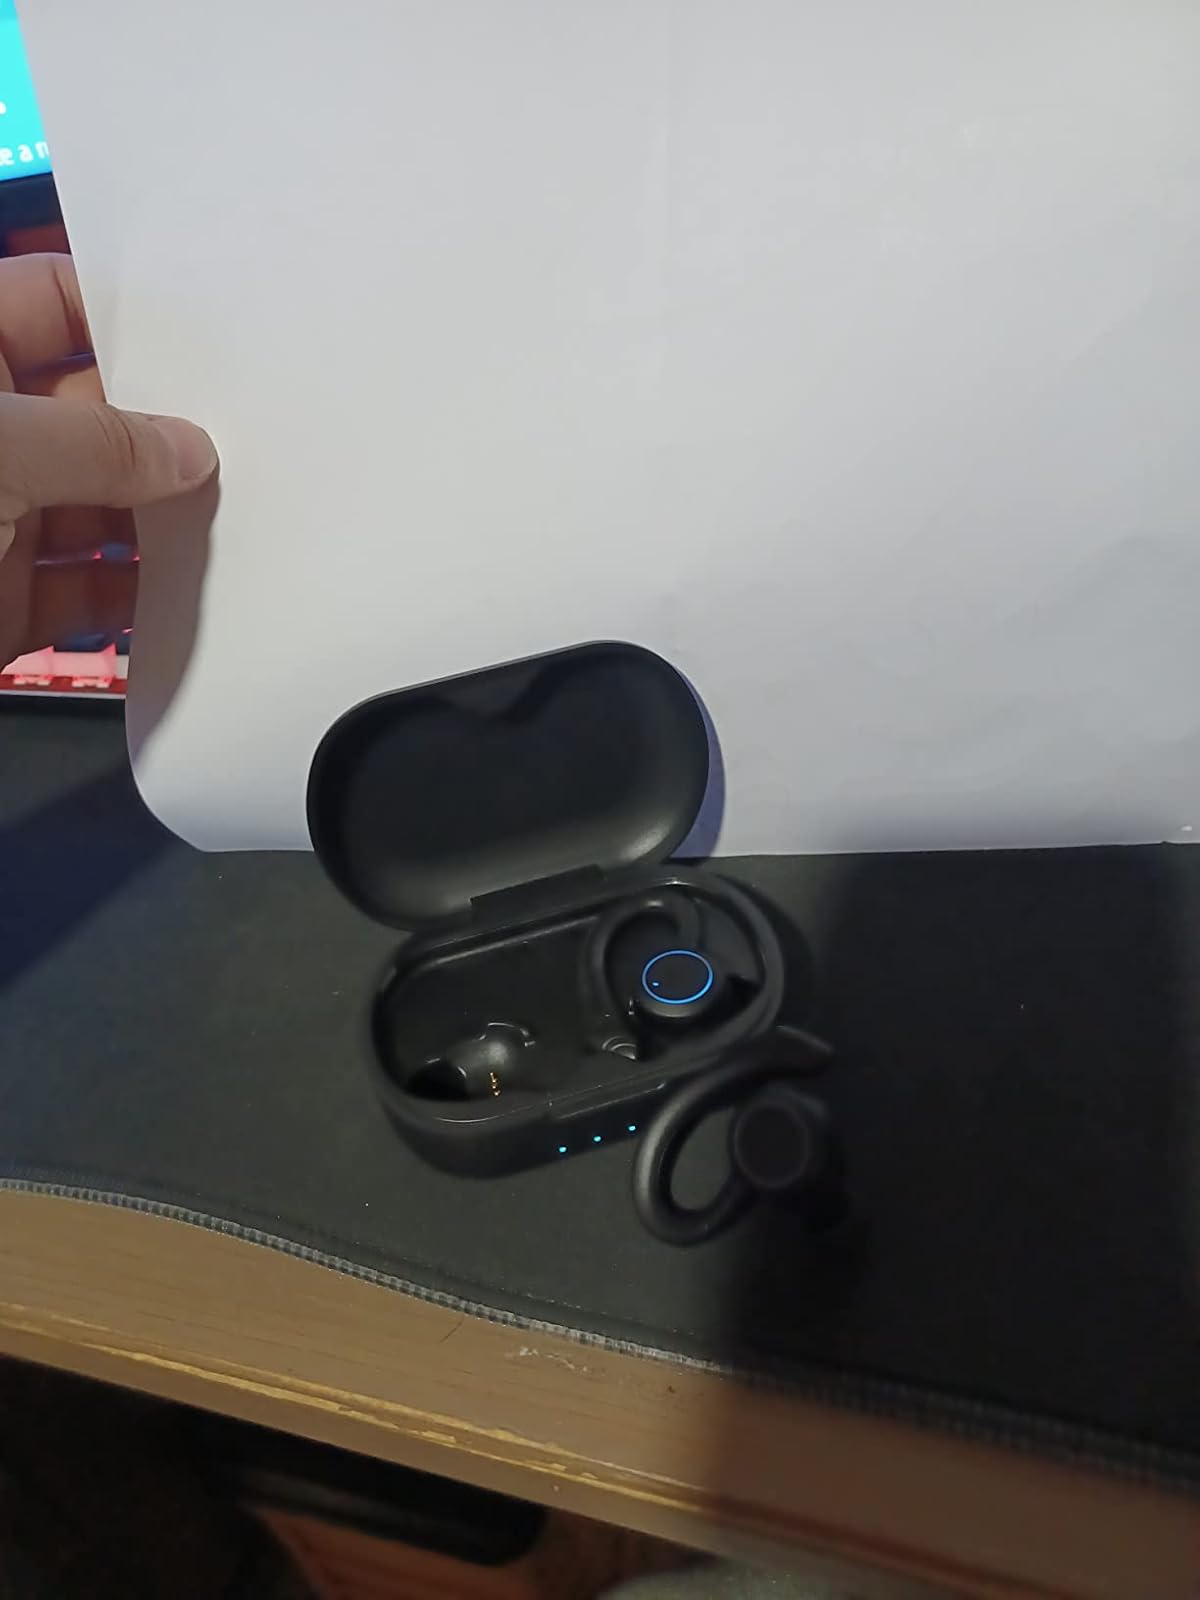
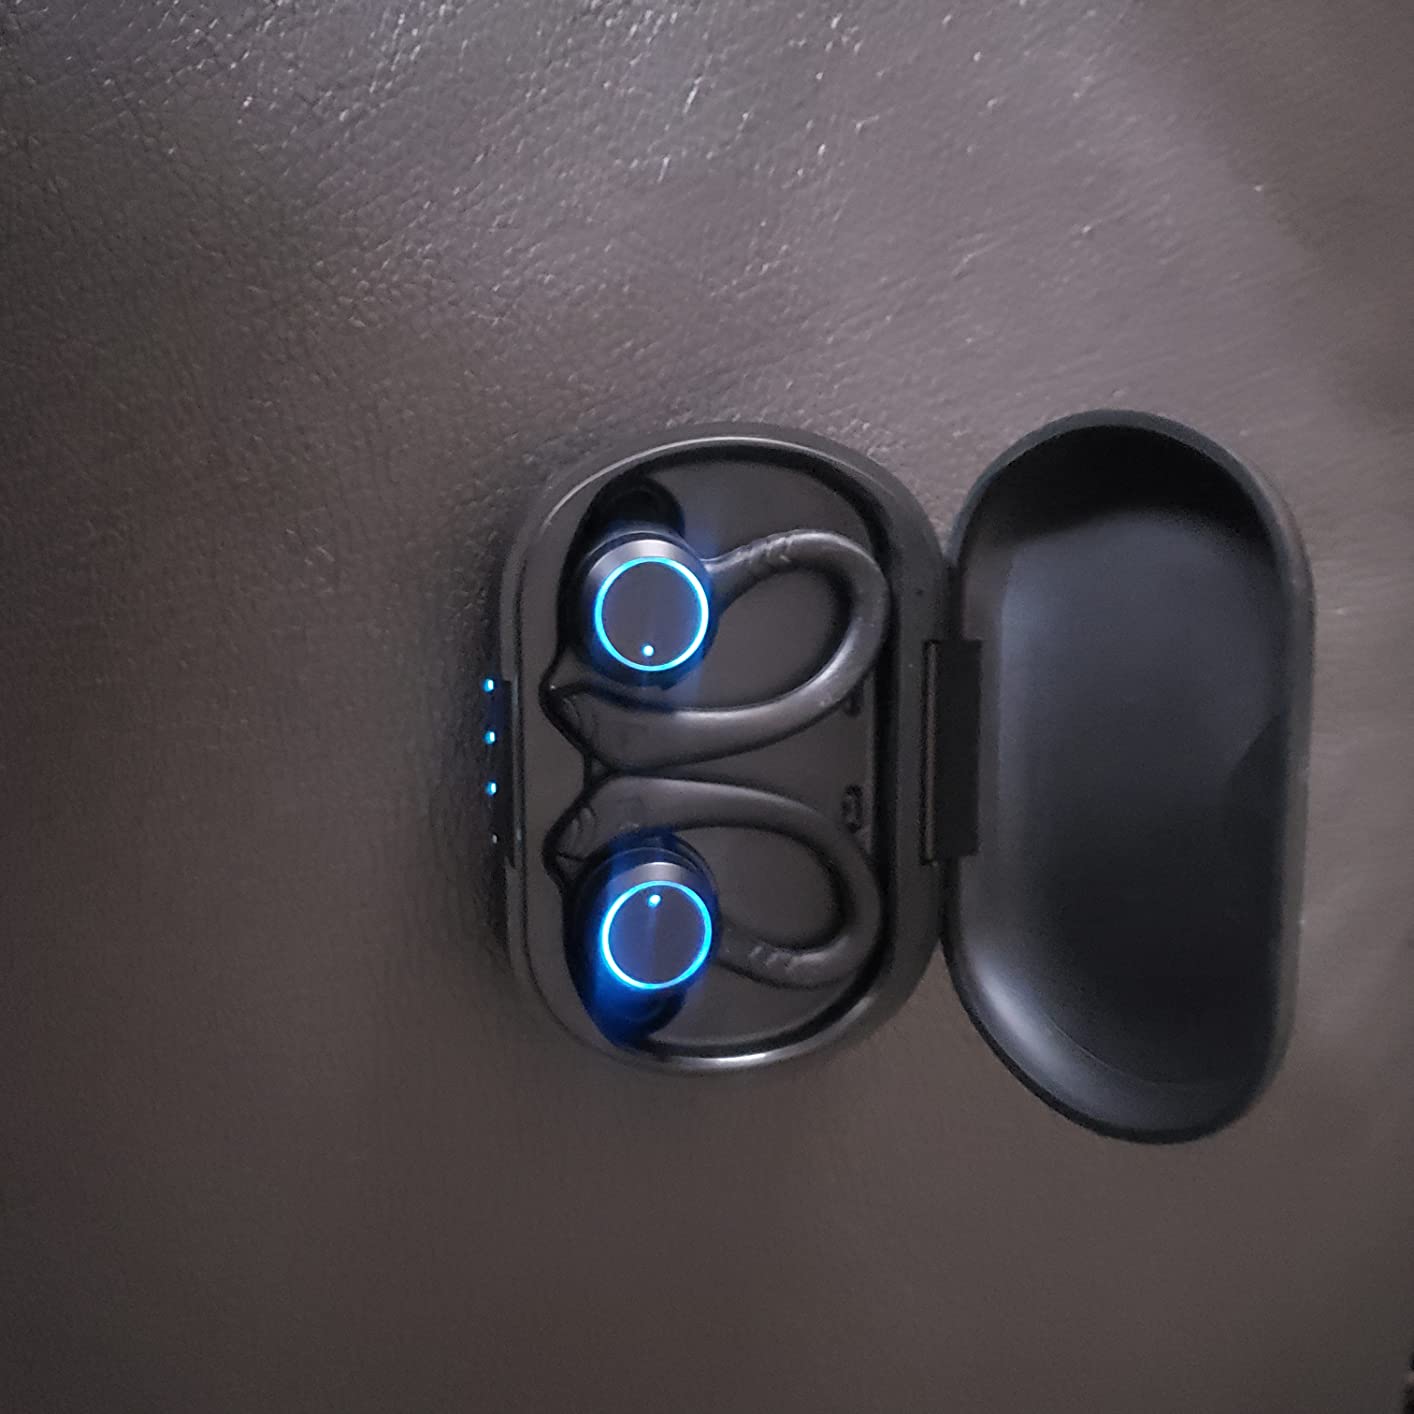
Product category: earbuds
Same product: yes